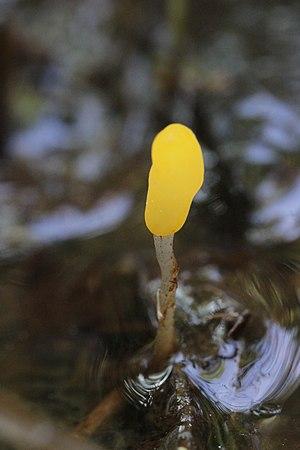
La Mitrule des marais, Mitrula paludosa, est un champignon ascomycète de la famille des Sclérotiniacées.
Les sclérotiniacées sont une famille de champignons appartenant à l'ordre des helotiales qui se propagent par sclérotes ou stroma. Ce sont tous des parasites nécrotrophes causant des dégâts importants aux tissus parenchymateux d'un grand nombre de cultures.